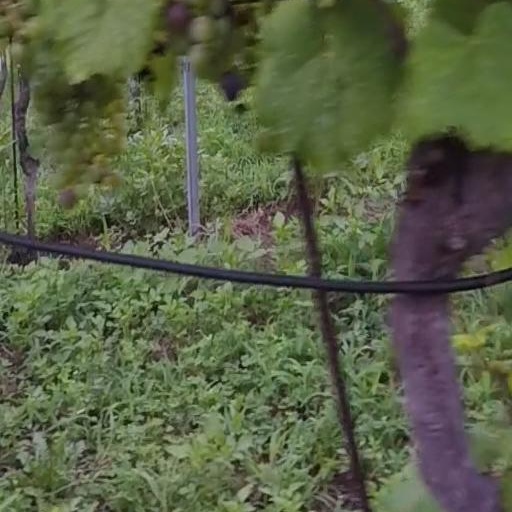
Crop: grape